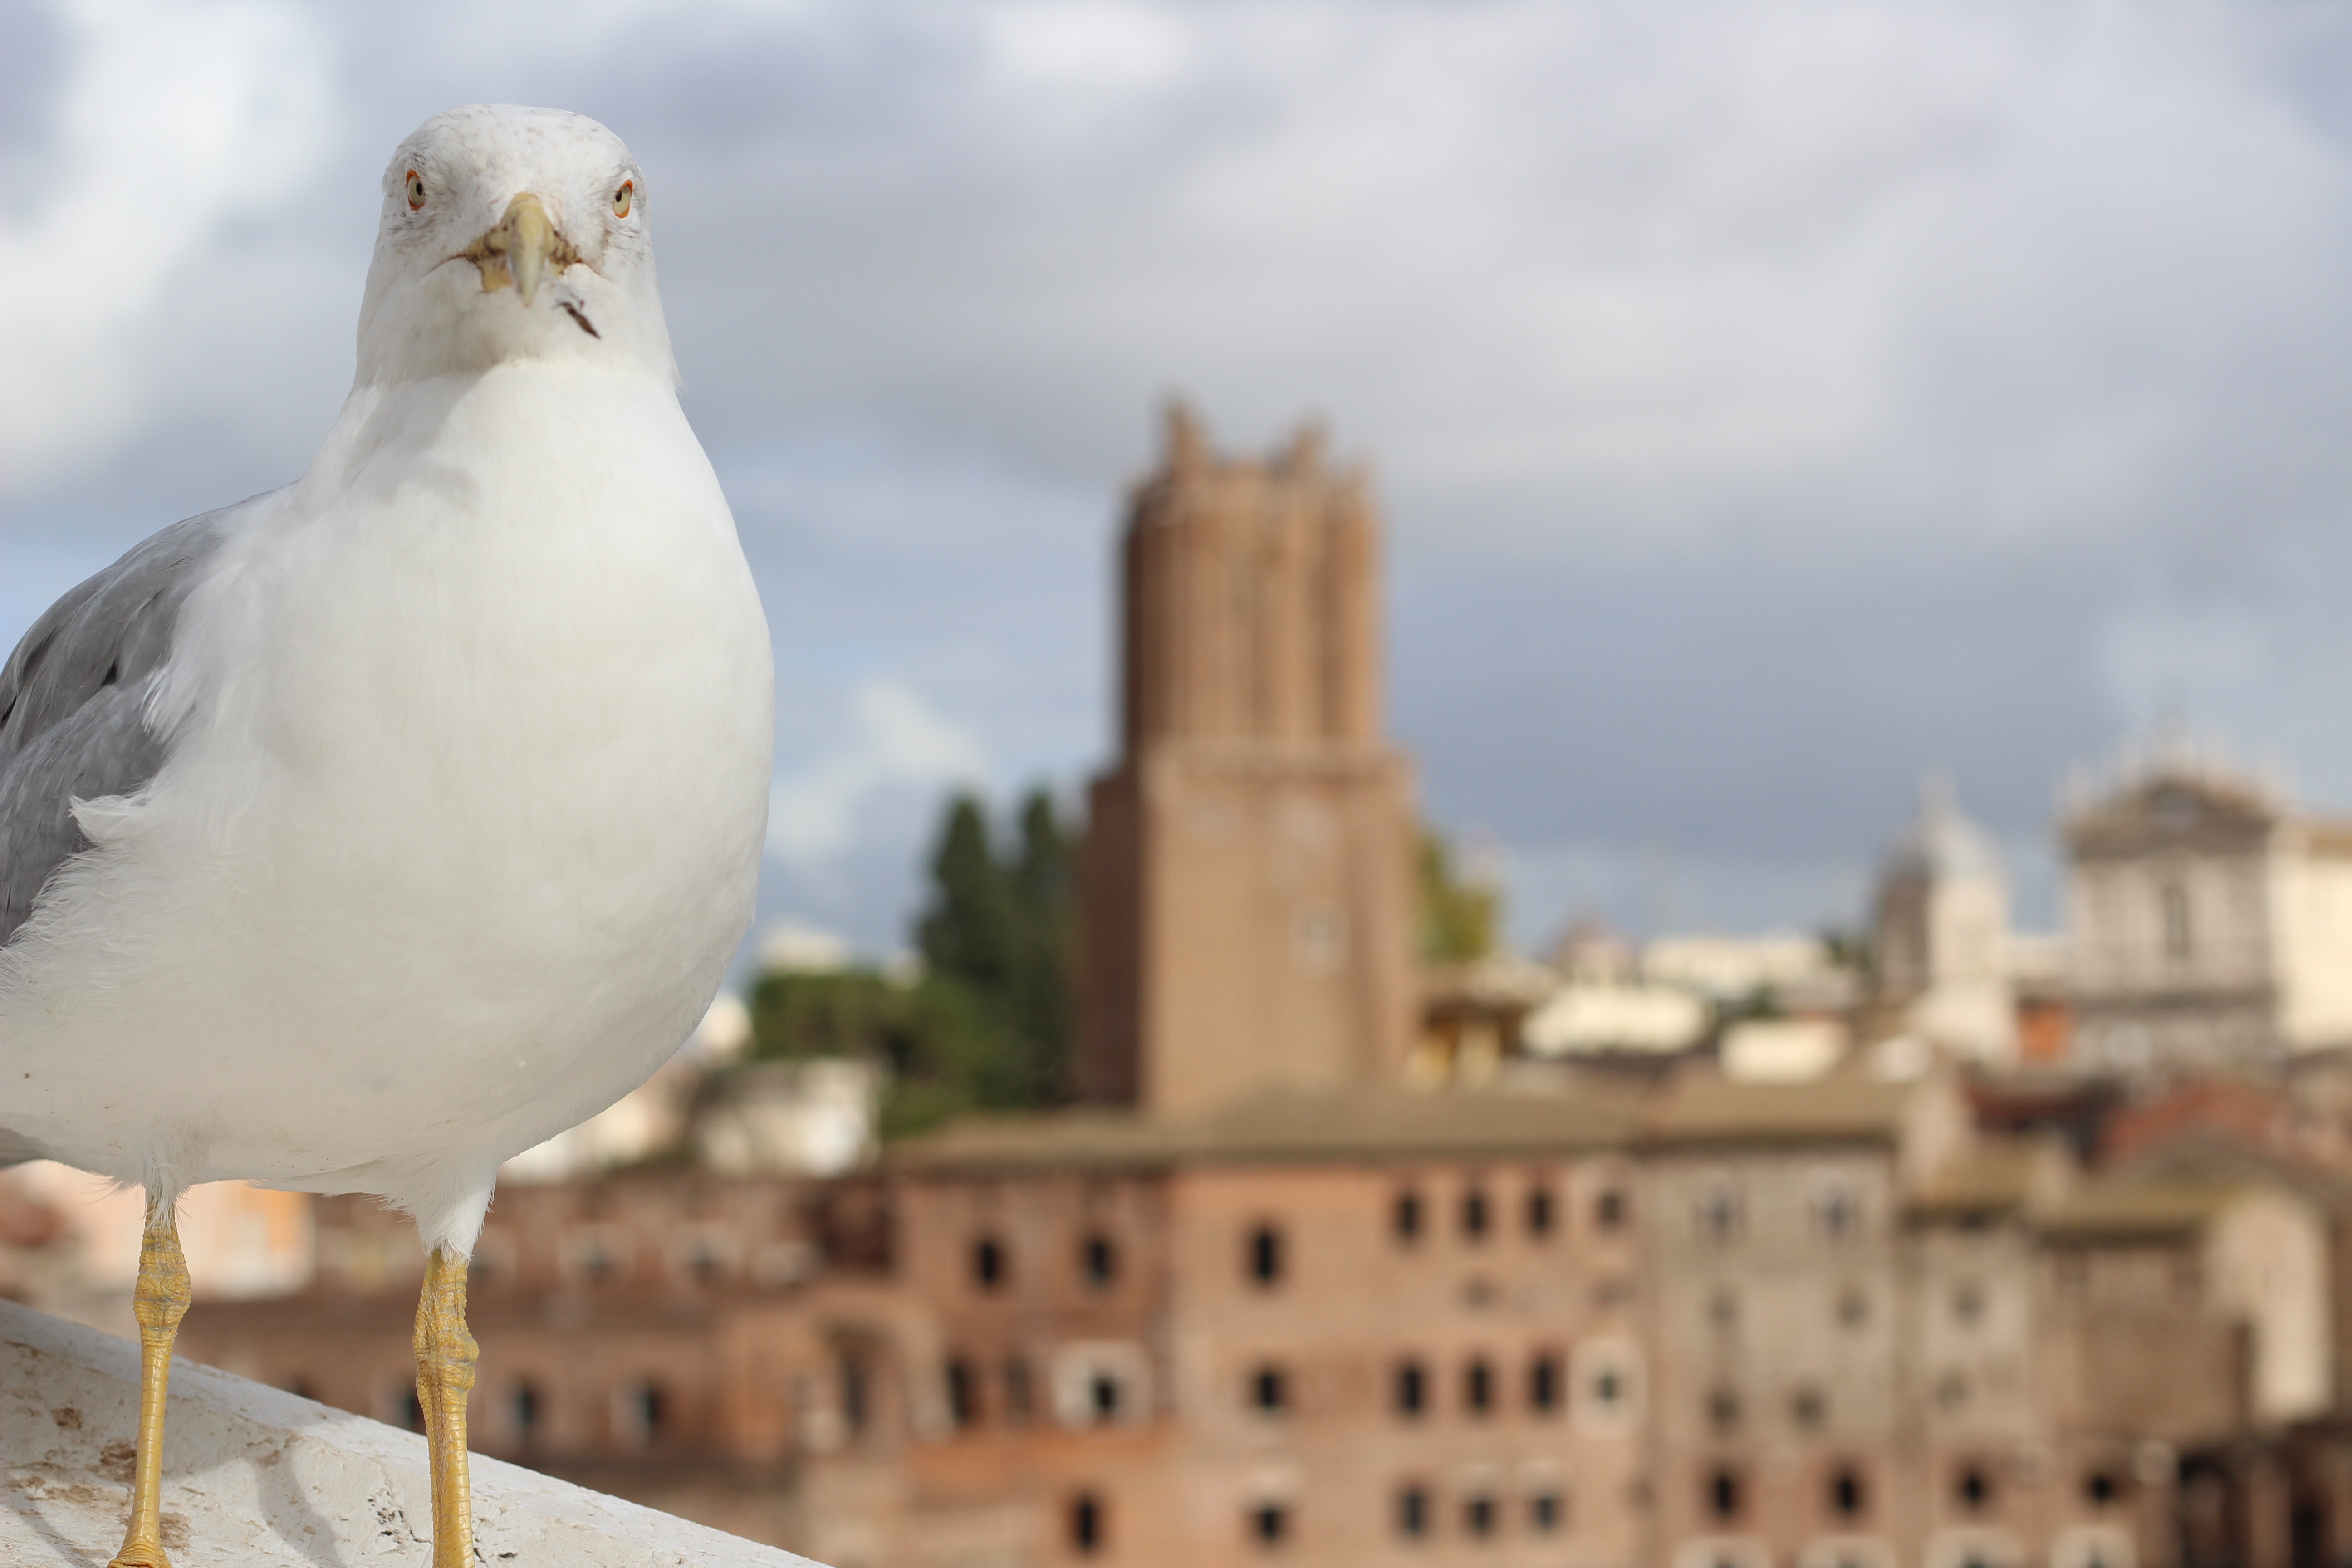
bird, seabird, seagull, gull, italy, rome, charadriiformes, pigeons and doves